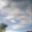
Label: cloud